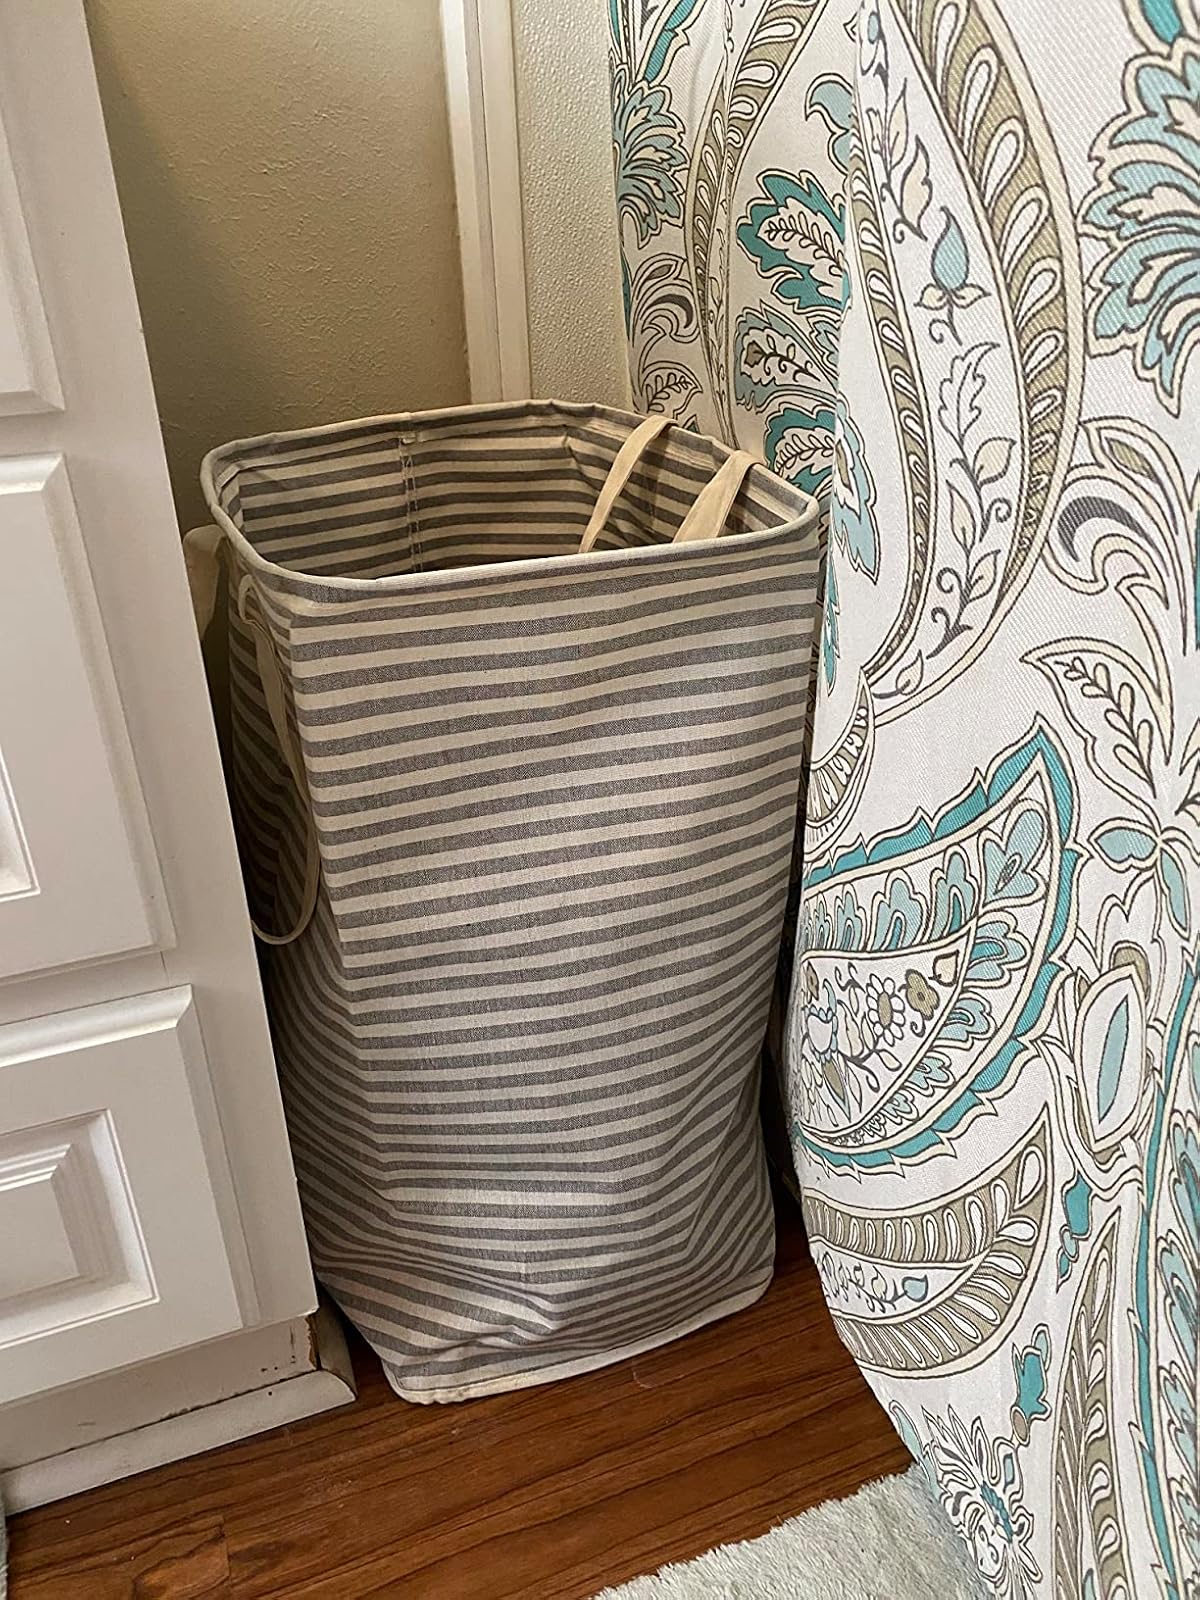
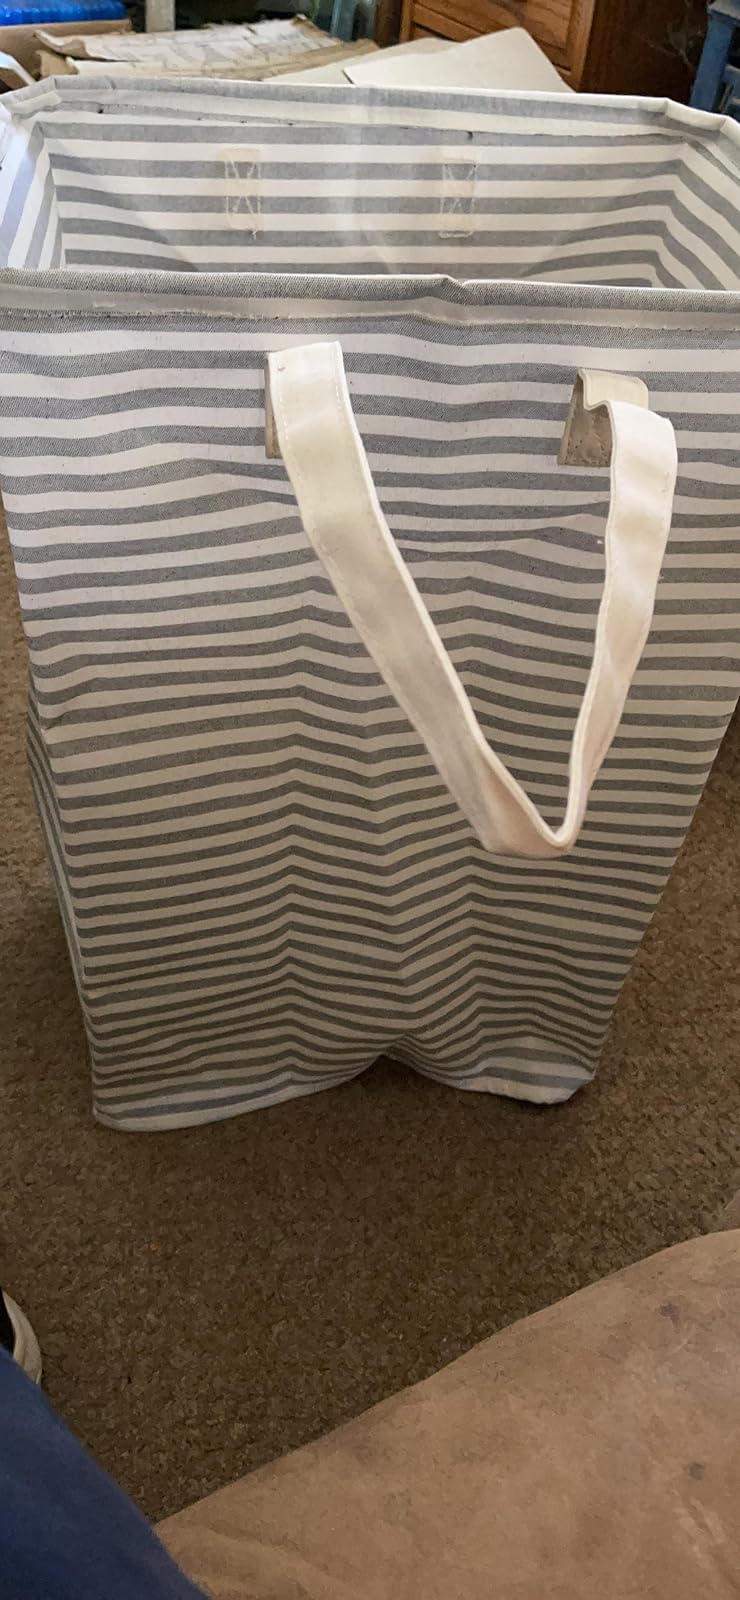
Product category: items_hamper
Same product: yes